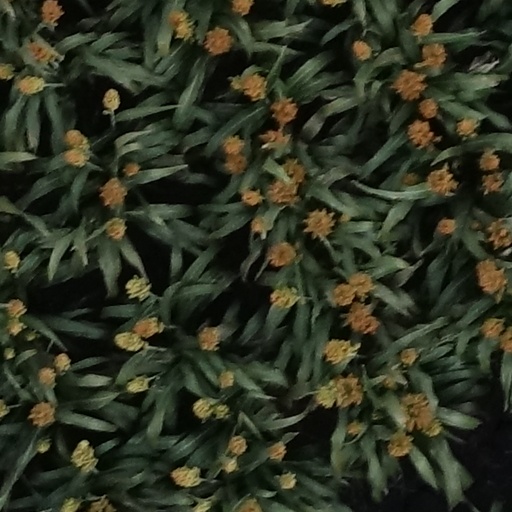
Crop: sorghum